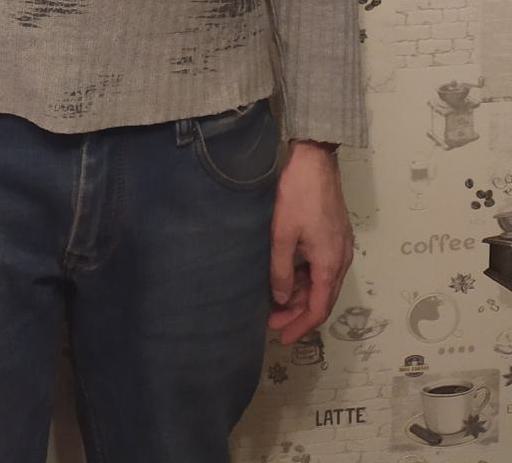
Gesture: no_gesture